Filippo Inzaghi

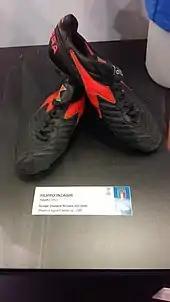
Inzaghi's boots from UEFA Euro 2000, on display at the San Siro Museum

On 8 March 2009, Inzaghi scored his first hat-trick of the season for Milan against Atalanta, leading his team to a 3–0 victory at the San Siro. His 300th career goal came in the 5–1 thrashing of Siena away from home. He then went on to score three goals against Torino, his second professional hat-trick in that season. Scoring this hat-trick enabled him to set a record for the player with the most hat-tricks in Serie A over the last 25 years. With ten hat-tricks in Serie A, Inzaghi is ahead of Giuseppe Signori (9), Hernán Crespo (8), Roberto Baggio, Marco van Basten, Gabriel Batistuta, Abel Balbo, Vincenzo Montella (7), Antonio Di Natale and David Trezeguet (6). Inzaghi scored one hat-trick for Atalanta, four for Juventus, and five for Milan.